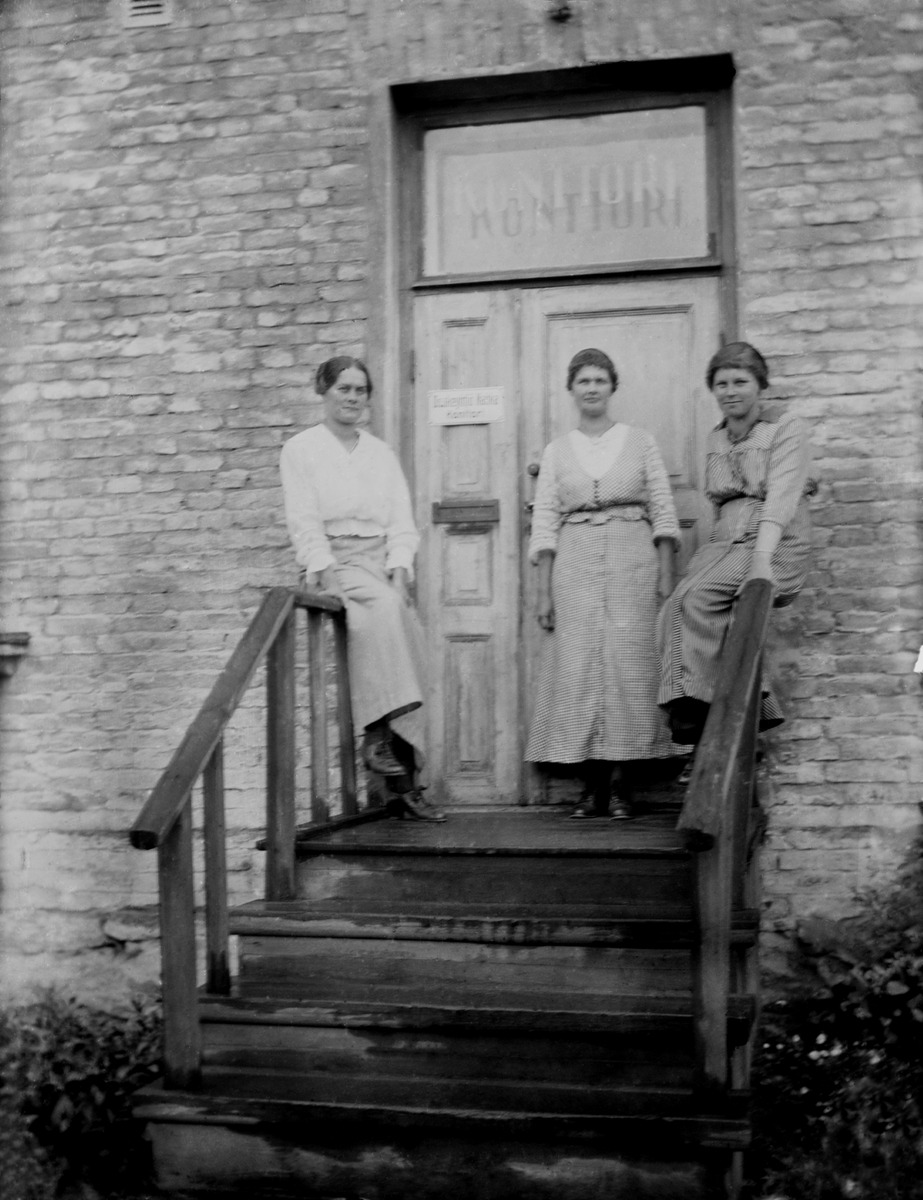
Jalkinetehdas Oy Nahka Ab:n konttoristeja toimiston ovella
sisällön kuvaus: Jalkinetehdas Oy Nahka Ab:n konttoristeja toimiston ovella. mustavalkoinen
Ajankohta: kuvausaika 1910 -luku n
Paikka: Suomi, Uusimaa, Helsinki, Siltasaari Helsinki, Hakaniemenranta 3
Aiheet: Oy Nahka Ab, tehtaat pienteollisuus, teollisuusrakennukset, tiilirakennukset, jalkineteollisuus, toimistot konttorit, toimistotyöntekijät konttoristit